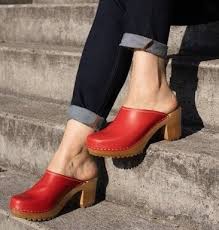
Label: Clog